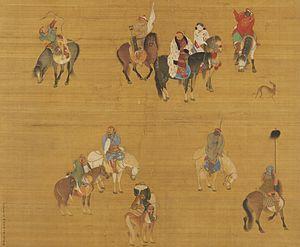
Kublai Khan à la chasse, peint sur un rouleau de soie (fragment). Cette peinture a été réalisée en 1280 par l'artiste chinois han Liu Guandao de la cour impériale. On peut noter que Kubilai Khan, porte une fourrure typique du style mongole, contrairement aux brocades du style Han. Une description de cette image est mise en valeur sur la page 174 de «
La dynastie Song de Chine est une dynastie régnante qui contrôle la Chine historique et le Sud de la Chine du milieu du Xᵉ siècle jusqu’au dernier quart du XIIIᵉ siècle. Cette dynastie marque un tournant important dans le domaine des innovations en science et technologie de la Chine ancienne, avec l'émergence de figures intellectuelles éminentes comme Shen Kuo et Su Song et l'utilisation révolutionnaire de la poudre à canon dans les armes.
L’Empire mongol, ou ikh mongol ulus est le nom donné à un vaste état fondé au début du XIIIᵉ siècle par le souverain Gengis Khan, ses fils Djötchi, Tolui, Djaghataï et ses petits-fils Hülegü et Kubilai Khan, ainsi que leurs armées. Il recouvre, à son apogée, environ 33,2 millions de km², ce qui fait de lui - sur le plan de la superficie - le plus grand empire territorial de l'ère pré-moderne. Il s'appuie sur les vagues successives de migrations et de conquêtes effectuées par les hordes mongoles depuis le début du Moyen Âge. Ces conquêtes n'abolissent d'ailleurs pas toujours les formes antérieures d'administration mises en place par les états vaincus de part et d'autre de l'Eurasie, ce qui pose la question de la nature originale de l'Empire mongol sur le plan de son unité politique, linguistique, religieuse et économique. De plus, sa géographie, mêlant vastes territoires désertiques peu peuplés et zones de peuplement denses, son rapide éclatement, ainsi que l'impossible gestion d'une telle superficie avec les moyens techniques et humains de l'époque soulèvent des questions de définition sur la nature précise de l'état mongol médiéval.
"Avant l'époque moderne, les relations étrangères de la Chine impériale sont fondées sur la théorie voulant que L'Empire chinois est le Céleste Empire, le centre du monde civilisé et l’empereur de Chine le chef de ce monde civilisé. Tous les autres États sont censés verser un tribut à la Chine ou être ses vassaux. Théoriquement, les terres autour de la capitale impériale sont réparties en cinq zones circulaires qui bénéficient à différents degrés de l’influence bienveillante du fils du ciel et qui vont de la plus civilisée, le centre, à la plus ""barbare"", la plus externe,
La nature exacte des relations sino-tibétaines pendant la Dynastie Ming de Chine est incertaine. L'analyse de ces rapports n'est pas facilitée par les conflits politiques modernes et l'application du concept de la souveraineté westphalienne à une époque où ce concept n'existait pas encore. Certains historiens modernes habitant et travaillant en République populaire de Chine affirment que la Dynastie Ming jouissait d'une souveraineté incontestée sur le Tibet, en se fondant sur la distribution par la Cour des Ming de divers titres aux dirigeants tibétains, l'acceptation complète par les Tibétains de ces titres, et un processus de renouvellement pour les successeurs de ces titres qui a impliqué de se rendre dans la capitale des Ming. Les historiens de la RPC prétendent aussi que le Tibet fait partie intégrante de la Chine depuis le XIIIᵉ siècle, et donc de l'Empire Ming. Mais la plupart des historiens hors de la RPC, par exemple Turrell V. Wylie, Melvin C.